Fabio Medina

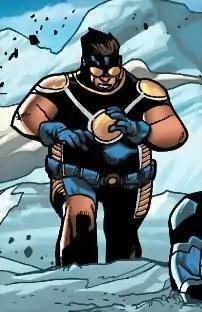
Fabio as Goldballs

Fabio Medina is a fictional superhero appearing in American comic books published by Marvel Comics. He previously went by the codename Goldballs, but has changed to Egg following changes in the X-Men during the "Dawn of X" relaunch. The character is depicted usually as a member of the X-Men or as a supporting character in stories featuring the Miles Morales version of Spider-Man.